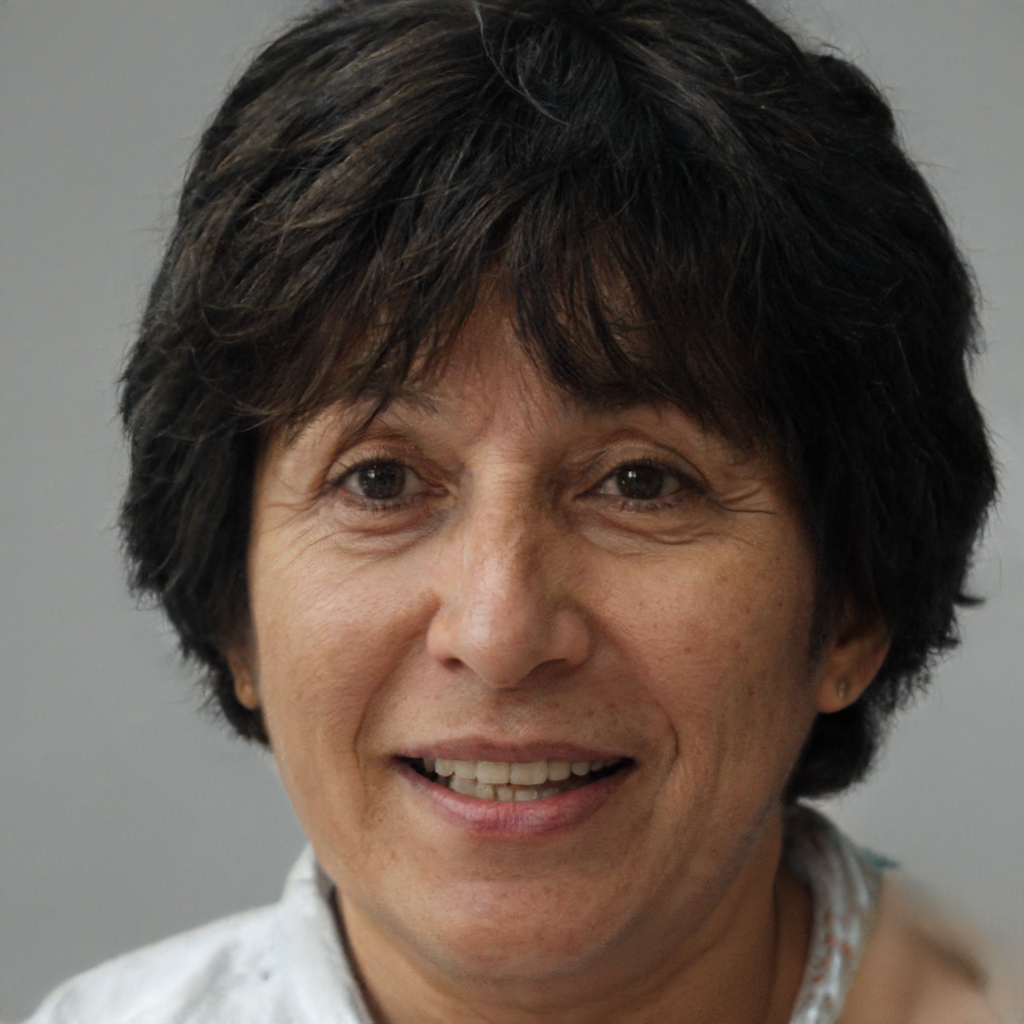
Label: No Watermark